James McBride (writer)

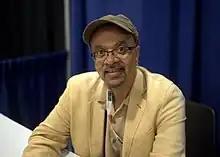
McBride in 2018

In December 2020, Emily Temple of Literary Hub reported that his novel "Deacon King Kong" had made 16 lists of the best books of 2020, while in February 2021 it won the Andrew Carnegie Medal for Excellence in Fiction. "Deacon King Kong" received the 2021 Anisfield-Wolf Book Award for fiction and was selected for Oprah's Book Club.